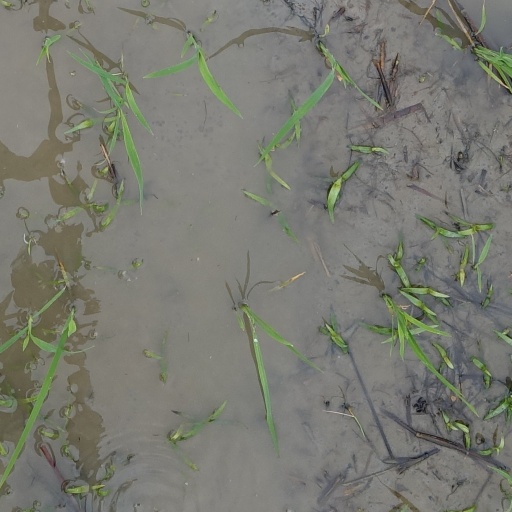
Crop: rice